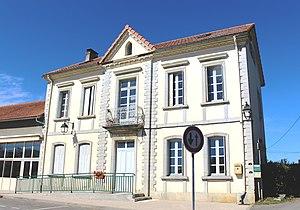
Mairie d'Oléac-Dessus (Hautes-Pyrénées)
Oléac-Dessus est une commune française située dans le département des Hautes-Pyrénées, en région Occitanie.